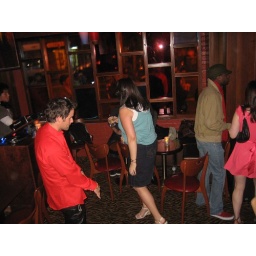
Dude in the red shirt